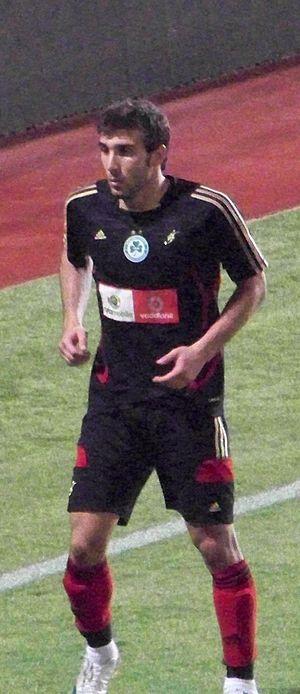
Geórgios Efrem, né le 5 juillet 1989, est un footballeur international chypriote évoluant actuellement au poste de milieu latéral à l'APOEL Nicosie.